Mexican-American women's fashion

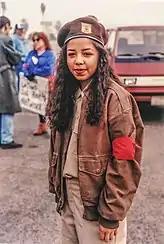
Brown Beret at a protest

In the 1920s, pelonas were 15-25-year-old women who were known for their adaptation of the American flapper. Popular American actresses appearing in Spanish-language media and American consumerism began to influence young Chicanas into a new Americanized style. This style is defined by short-bobbed hair, scarlet lips, and short dresses, which conflicted with traditional expectations of Chicana women. Pelonas preferred an elegant masculine look suitable for sports, driving, and shopping. It allowed them to move more freely and comfortably than the restrictive corsets and long skirts of previous eras. This era also saw the widespread purchasing of manufactured products, which let women save time on sewing clothes for their family, and this created more time for leisure activities. This embracement of consumerism is a marker of the pelona identity, which upset conservatives who favored traditional ways of living. The bobbed haircut was heavily criticized, because it was seen as a threat to endangered indigenous culture and the femininity of Chicana women. The bold use of cosmetics were previously only commonly used by sex workers, which led to critics comparing their application to a painted pinata; however, makeup products were used in barrio beauty pageants where young women were supported by local organizations, like churches, labor unions, and newspapers, for emphasizing their physical appearance. Pelonas’ preferences for makeup, attire, and disposition were also criticized and seen as a rejection of obligatory feminine purity. The U.S–Mexico borderlands create unique cultural and social dynamics for Chicana women. Chicano social scientists have characterized this role as “the glue that keeps the Chicano family together” and “the guardians of traditional culture.”